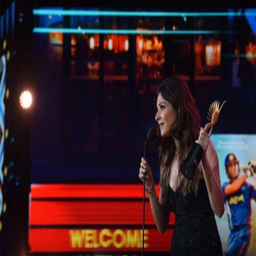
pop artist wins award category